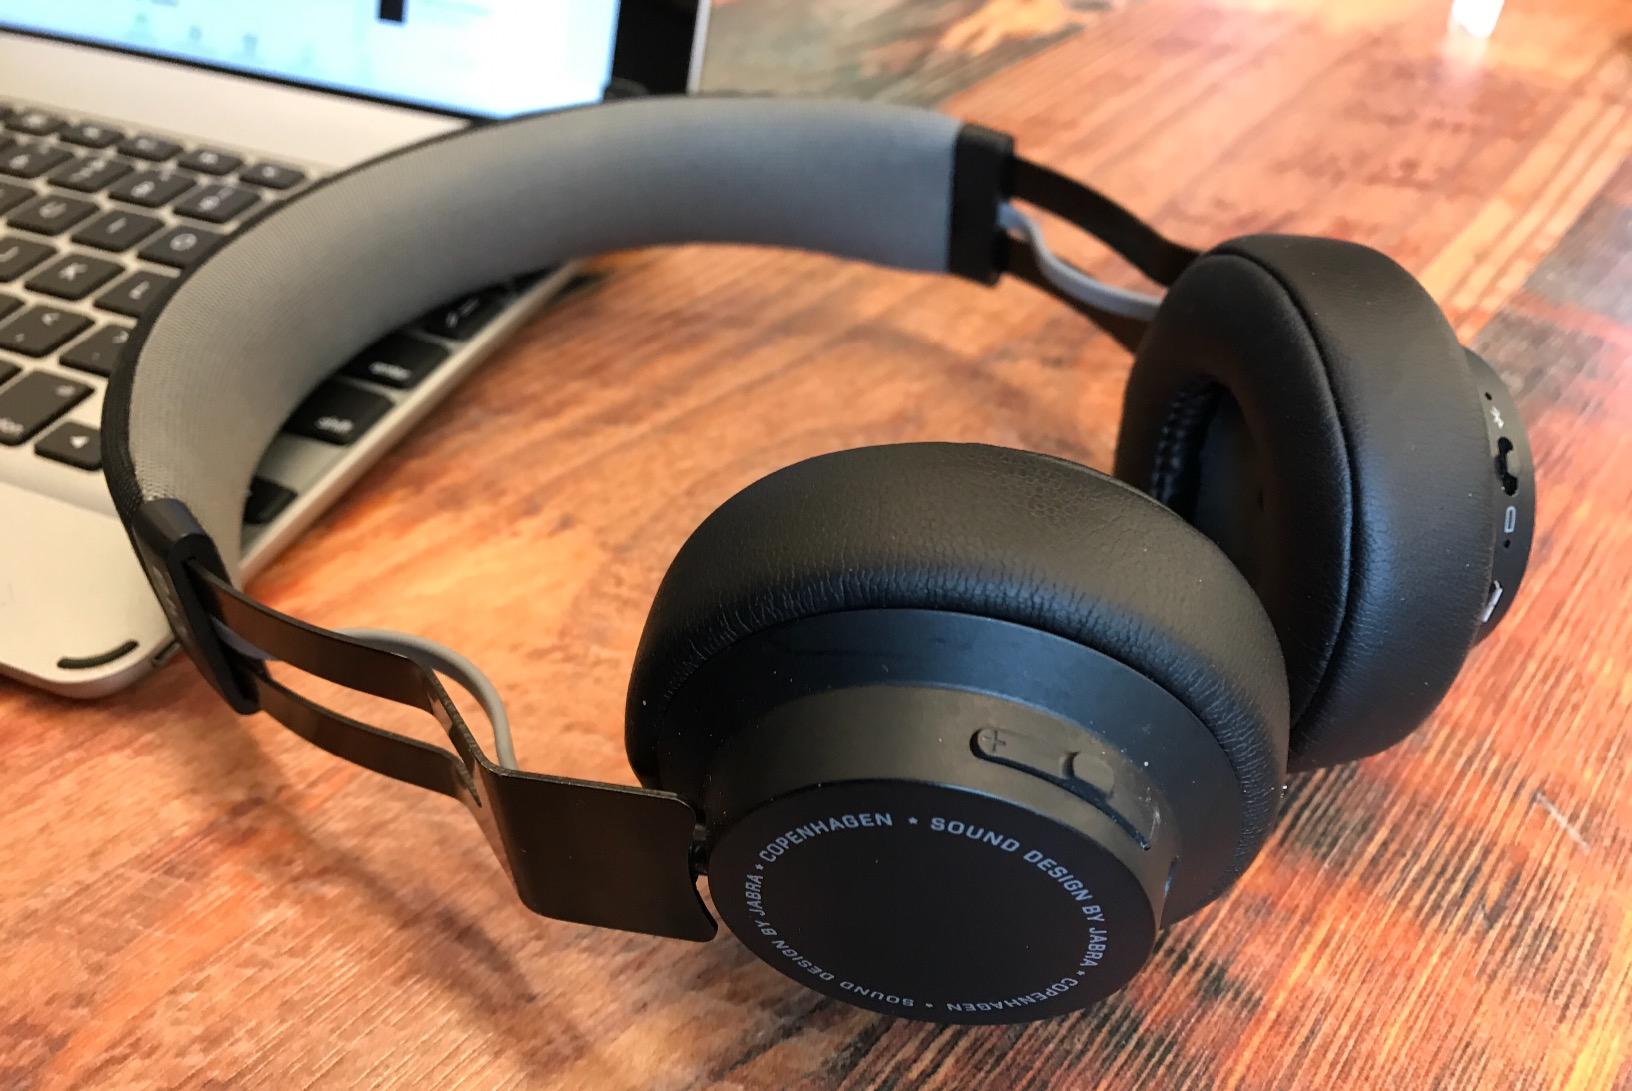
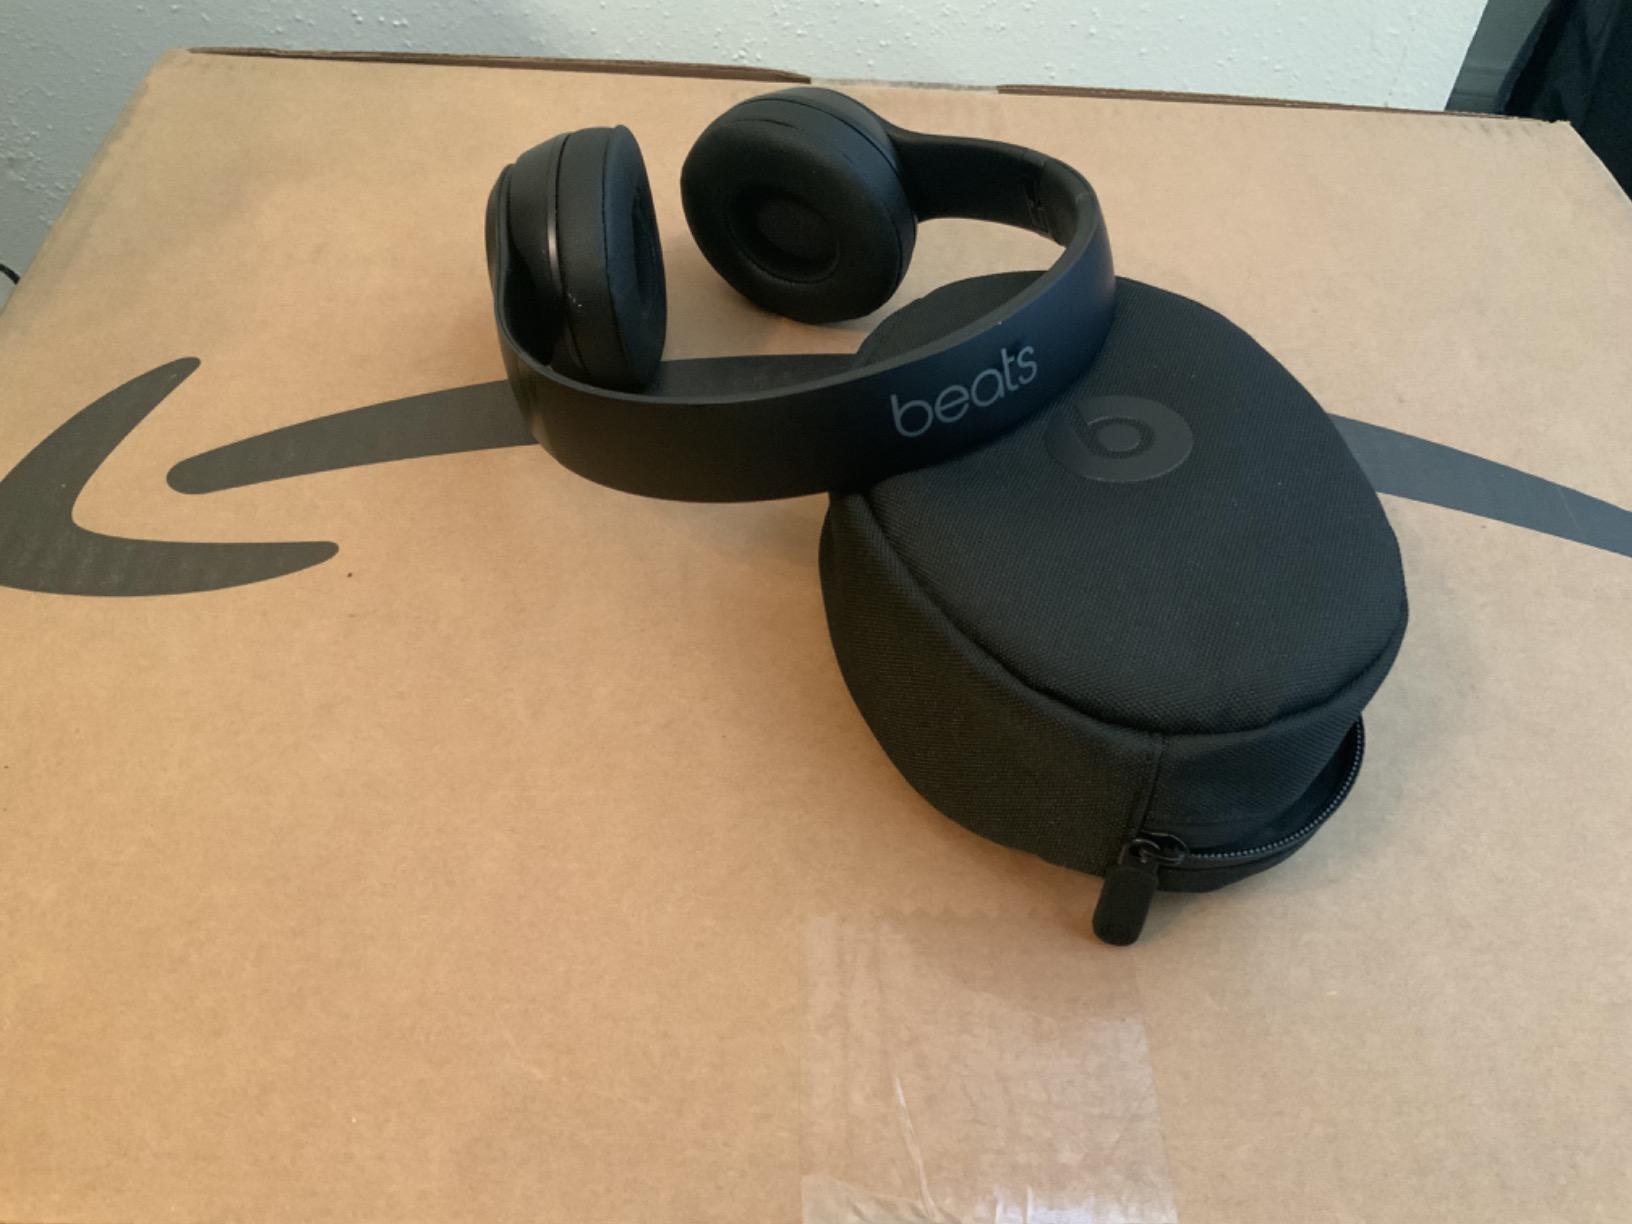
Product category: headphones
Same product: no